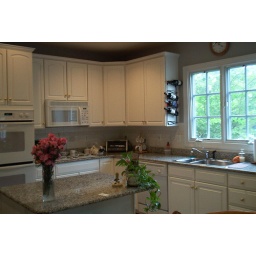
Photo taken from the kitchen table, featuring the island, stove, &amp;amp; sink area. Pass your mouse over the photo for notes.